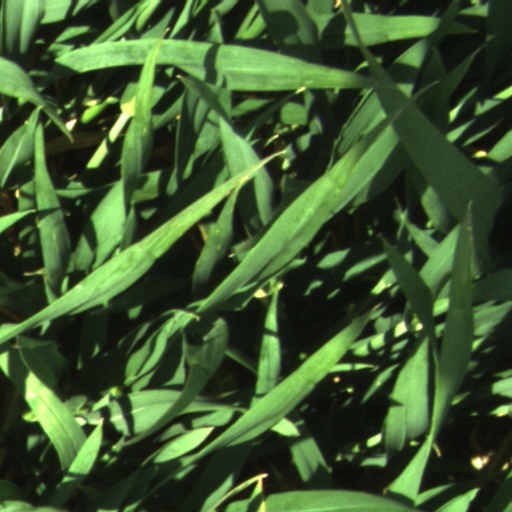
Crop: wheat